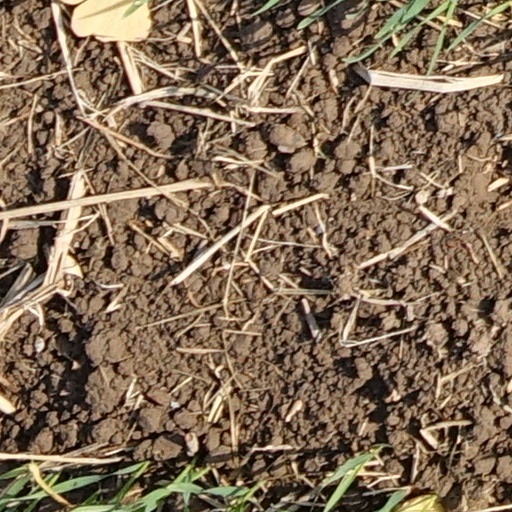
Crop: wheat